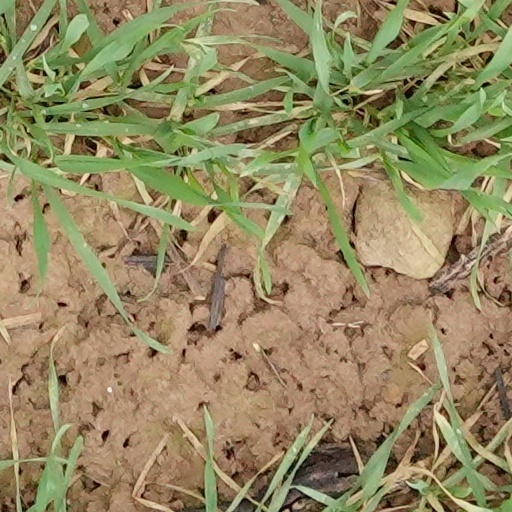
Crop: wheat